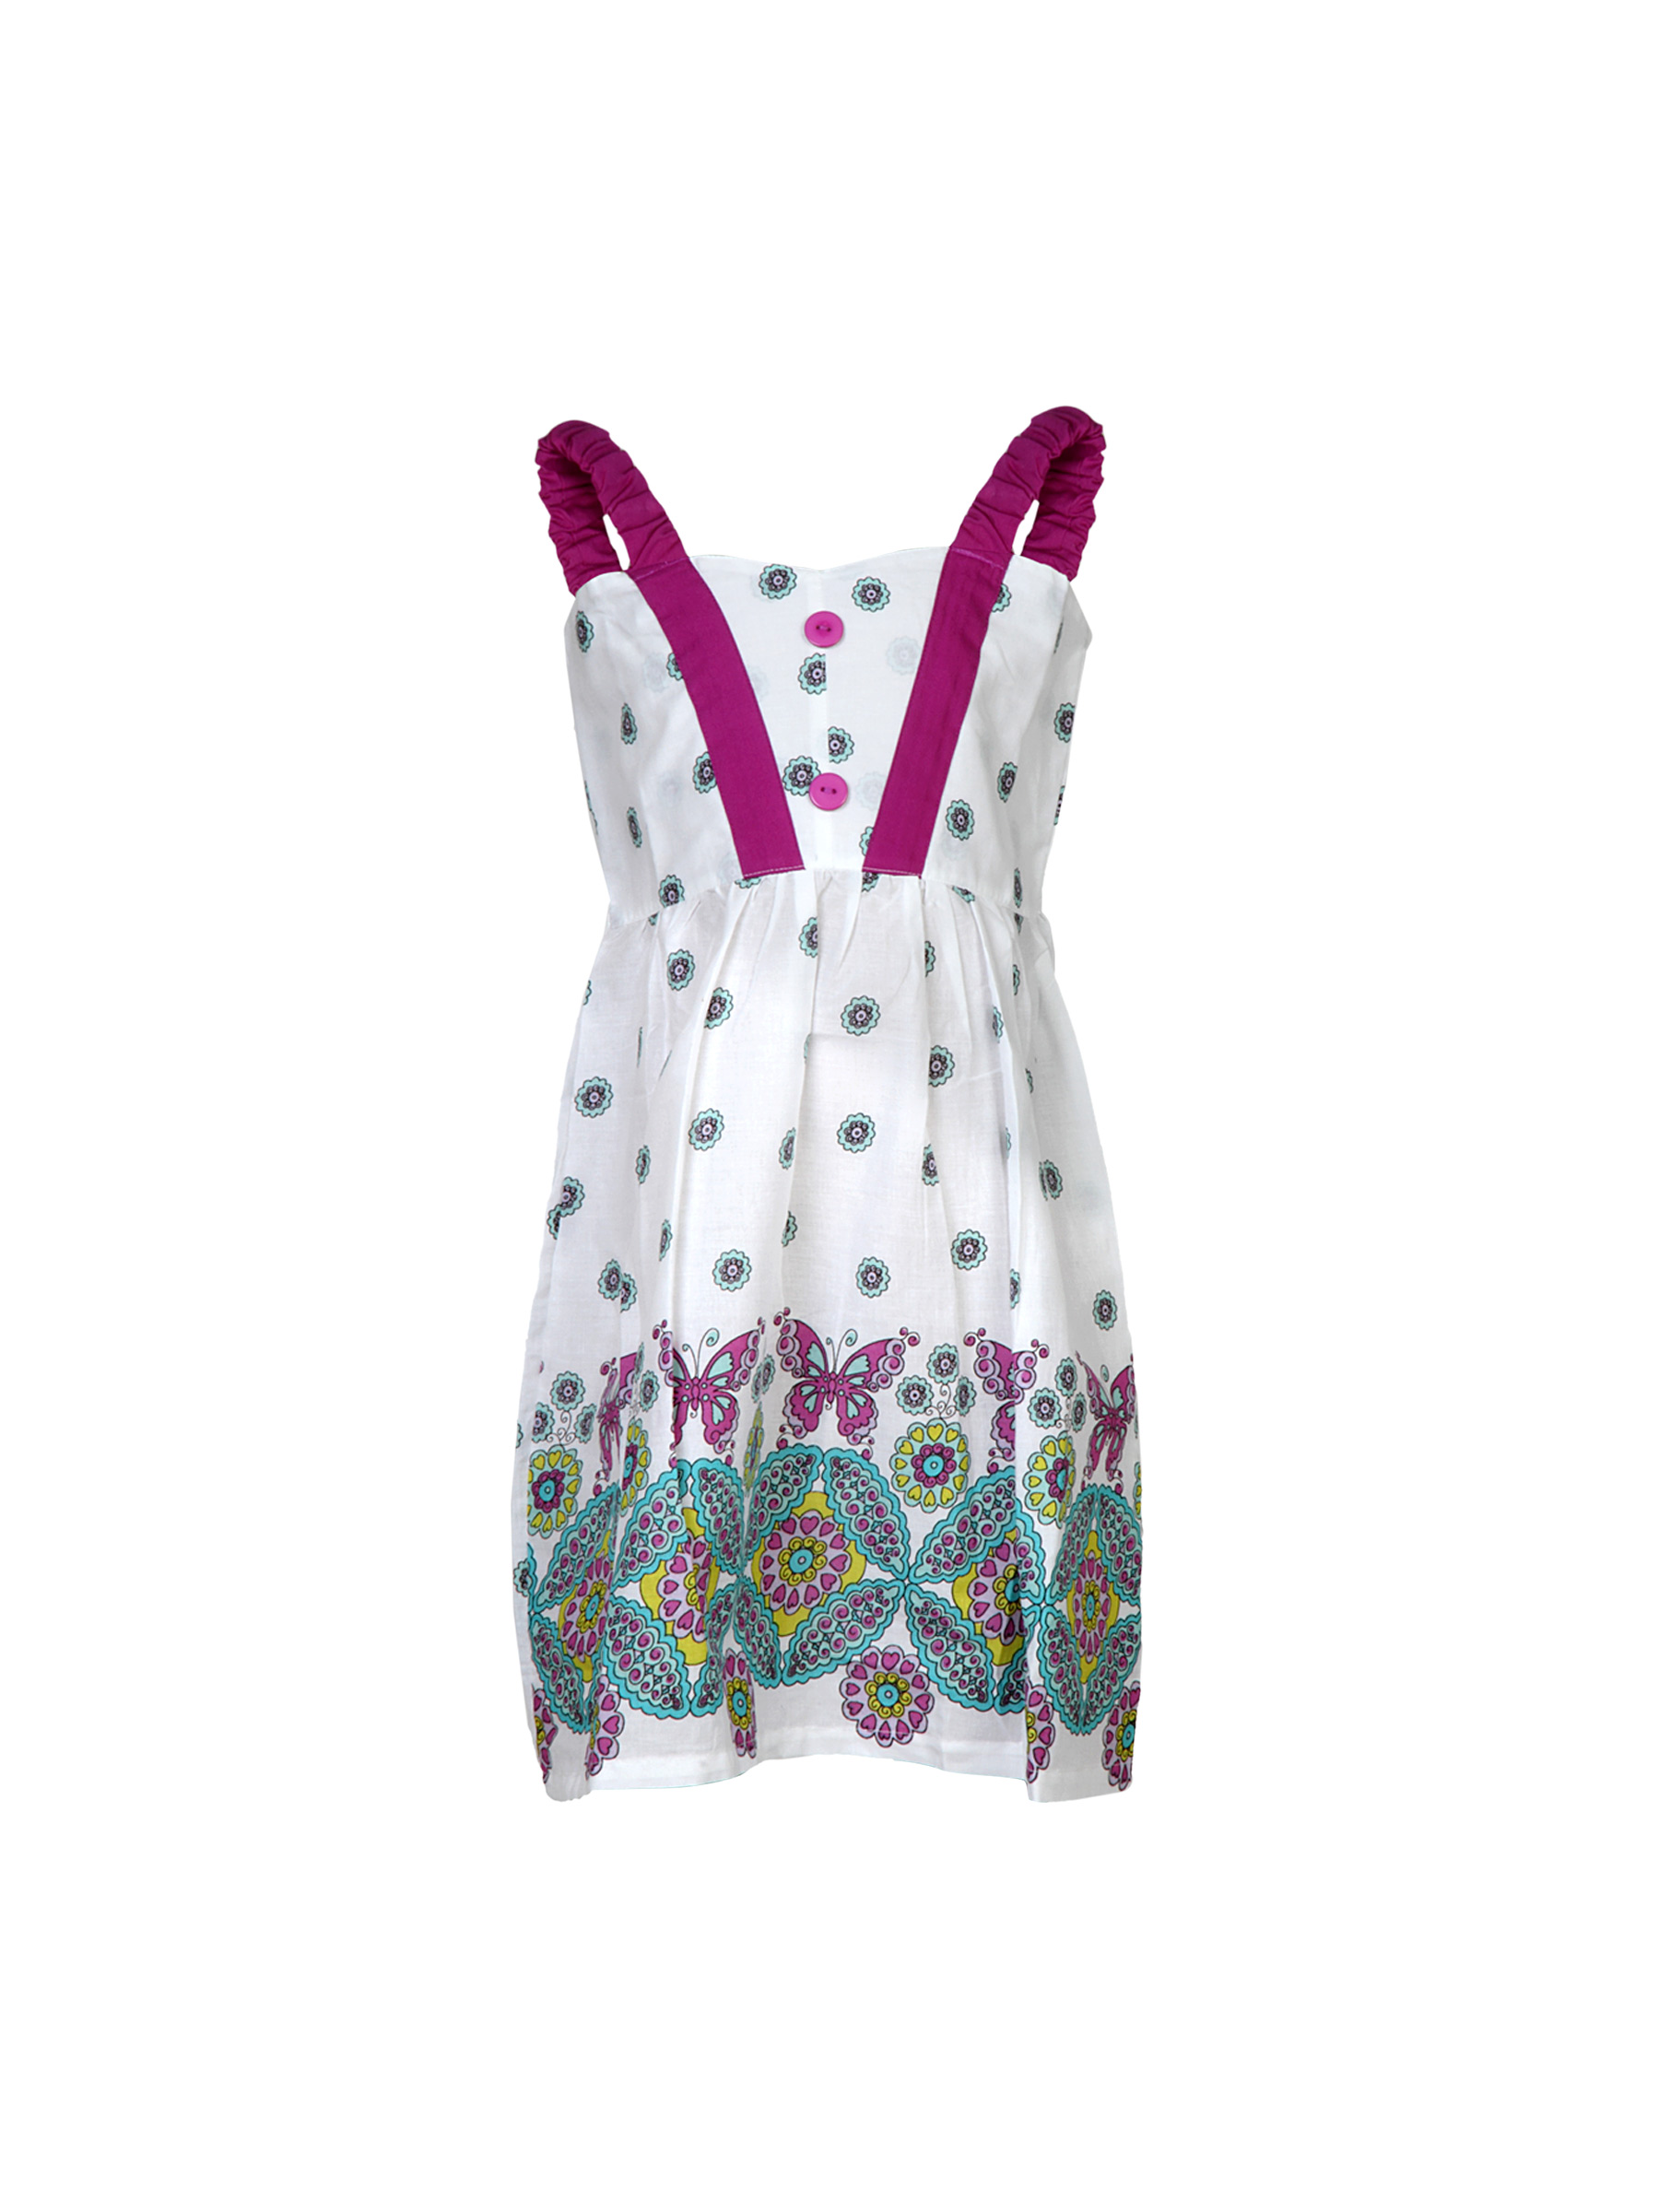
Ant Kids Girls Butterfly Print White Dresses
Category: Apparel / Dress / Dresses
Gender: Girls
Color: White
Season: Fall 2011
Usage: Casual